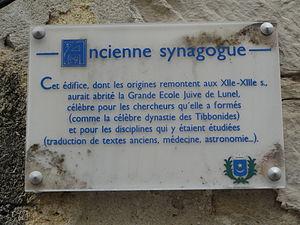
Lunel est une ville du département de l'Hérault, située à mi-distance entre Nîmes et Montpellier. Au Moyen Âge, elle comptait une communauté juive très active, qui possédait une école de médecine. Centre d'érudition important, la ville amorce son déclin après l'expulsion des Juifs en 1298.